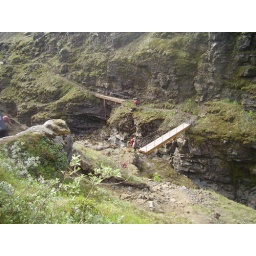
Taken in the walking trip i went through &amp;quot;Laugarvegur&amp;quot; :) The bridge was terrible to cross over